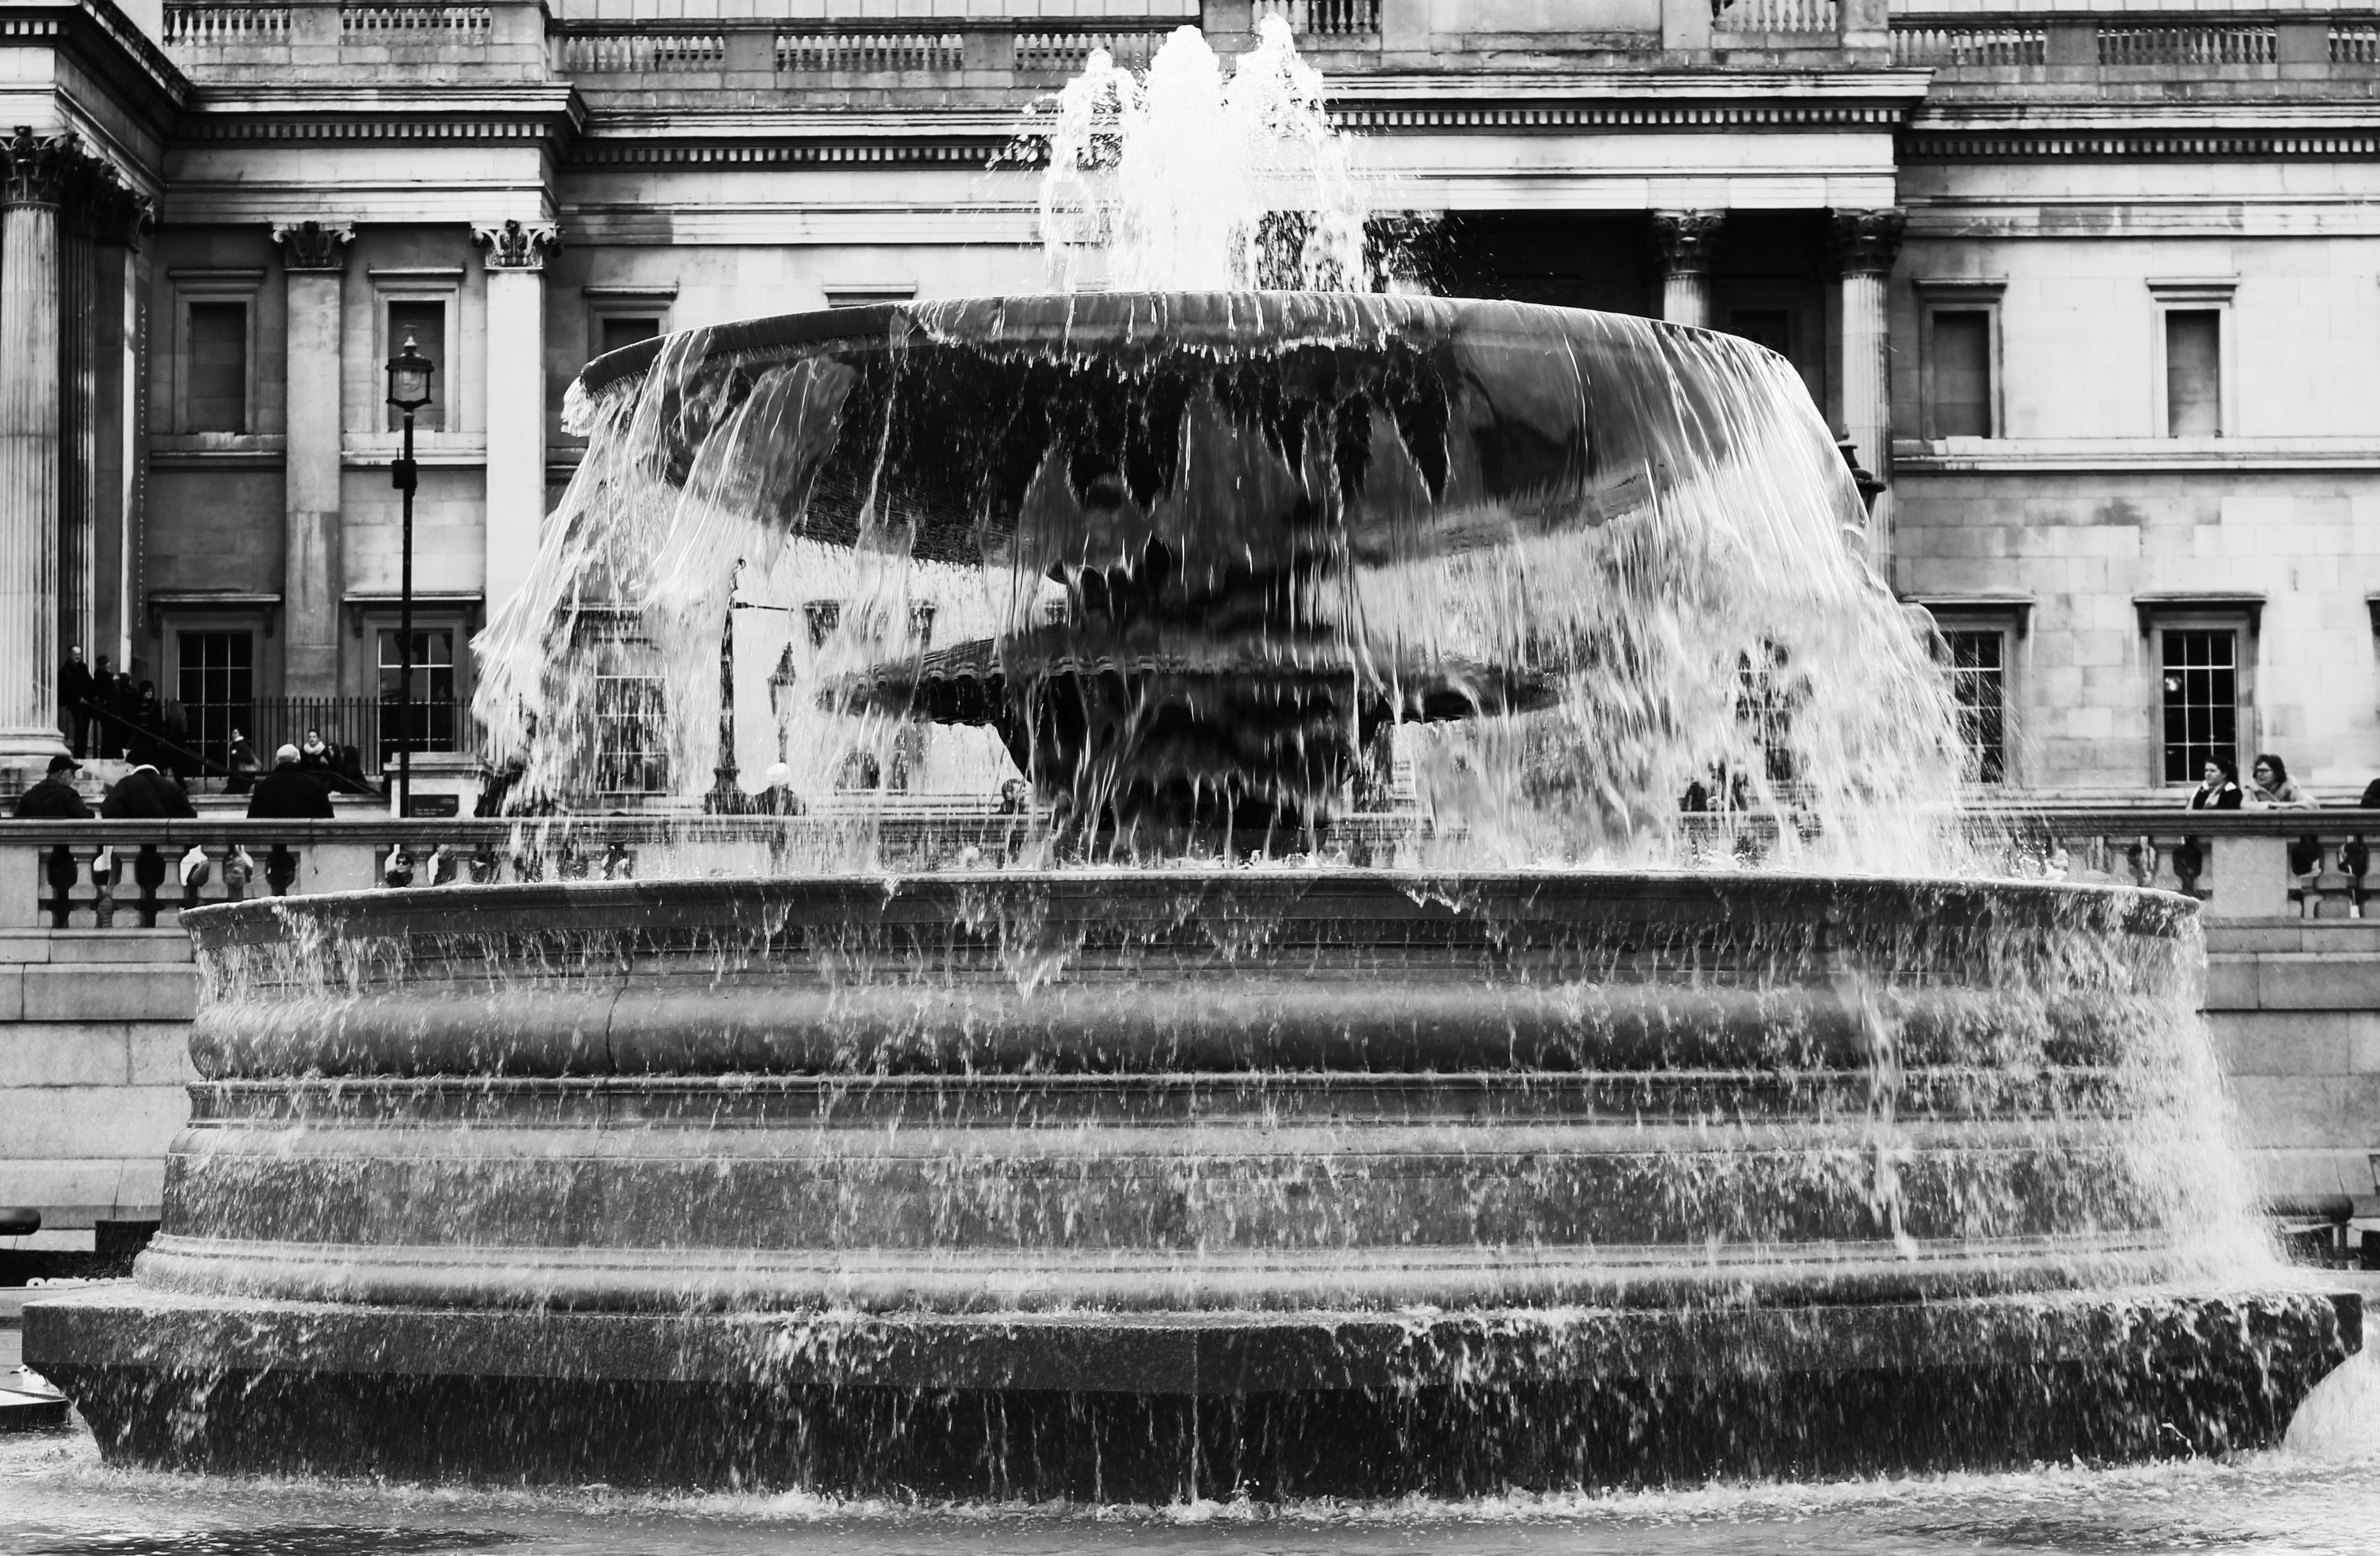
black and white, vehicle, monochrome, waterway, fountain, water feature, monochrome photography